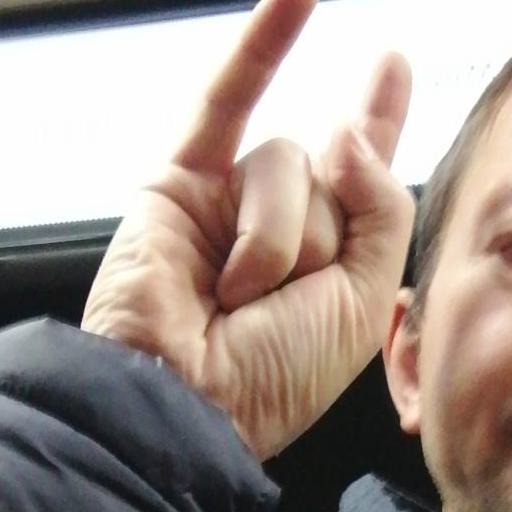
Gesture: rock